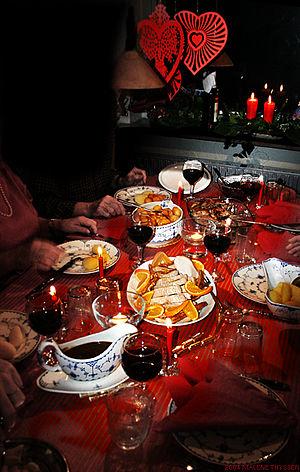
Un repas est un ensemble de nourriture composée de divers mets et de boisson que l'on absorbe à des heures précises de la journée. Par extension, le repas est une action spécifique, consacrée à l'alimentation, qui entre dans le cycle des activités journalières. Il est souvent perçu comme un acte naturel car il répond à la satisfaction de besoins physiologiques essentiels. D'un point de vue sociologique et anthropologique, le repas n'est pas uniquement pensé comme un moyen de se rassasier, mais aussi comme une manière ritualisée de produire et entretenir du lien social ; en témoigne la forte charge symbolique sociale, culturelle et/ou religieuse que contiennent les aliments dans les représentations humaines.